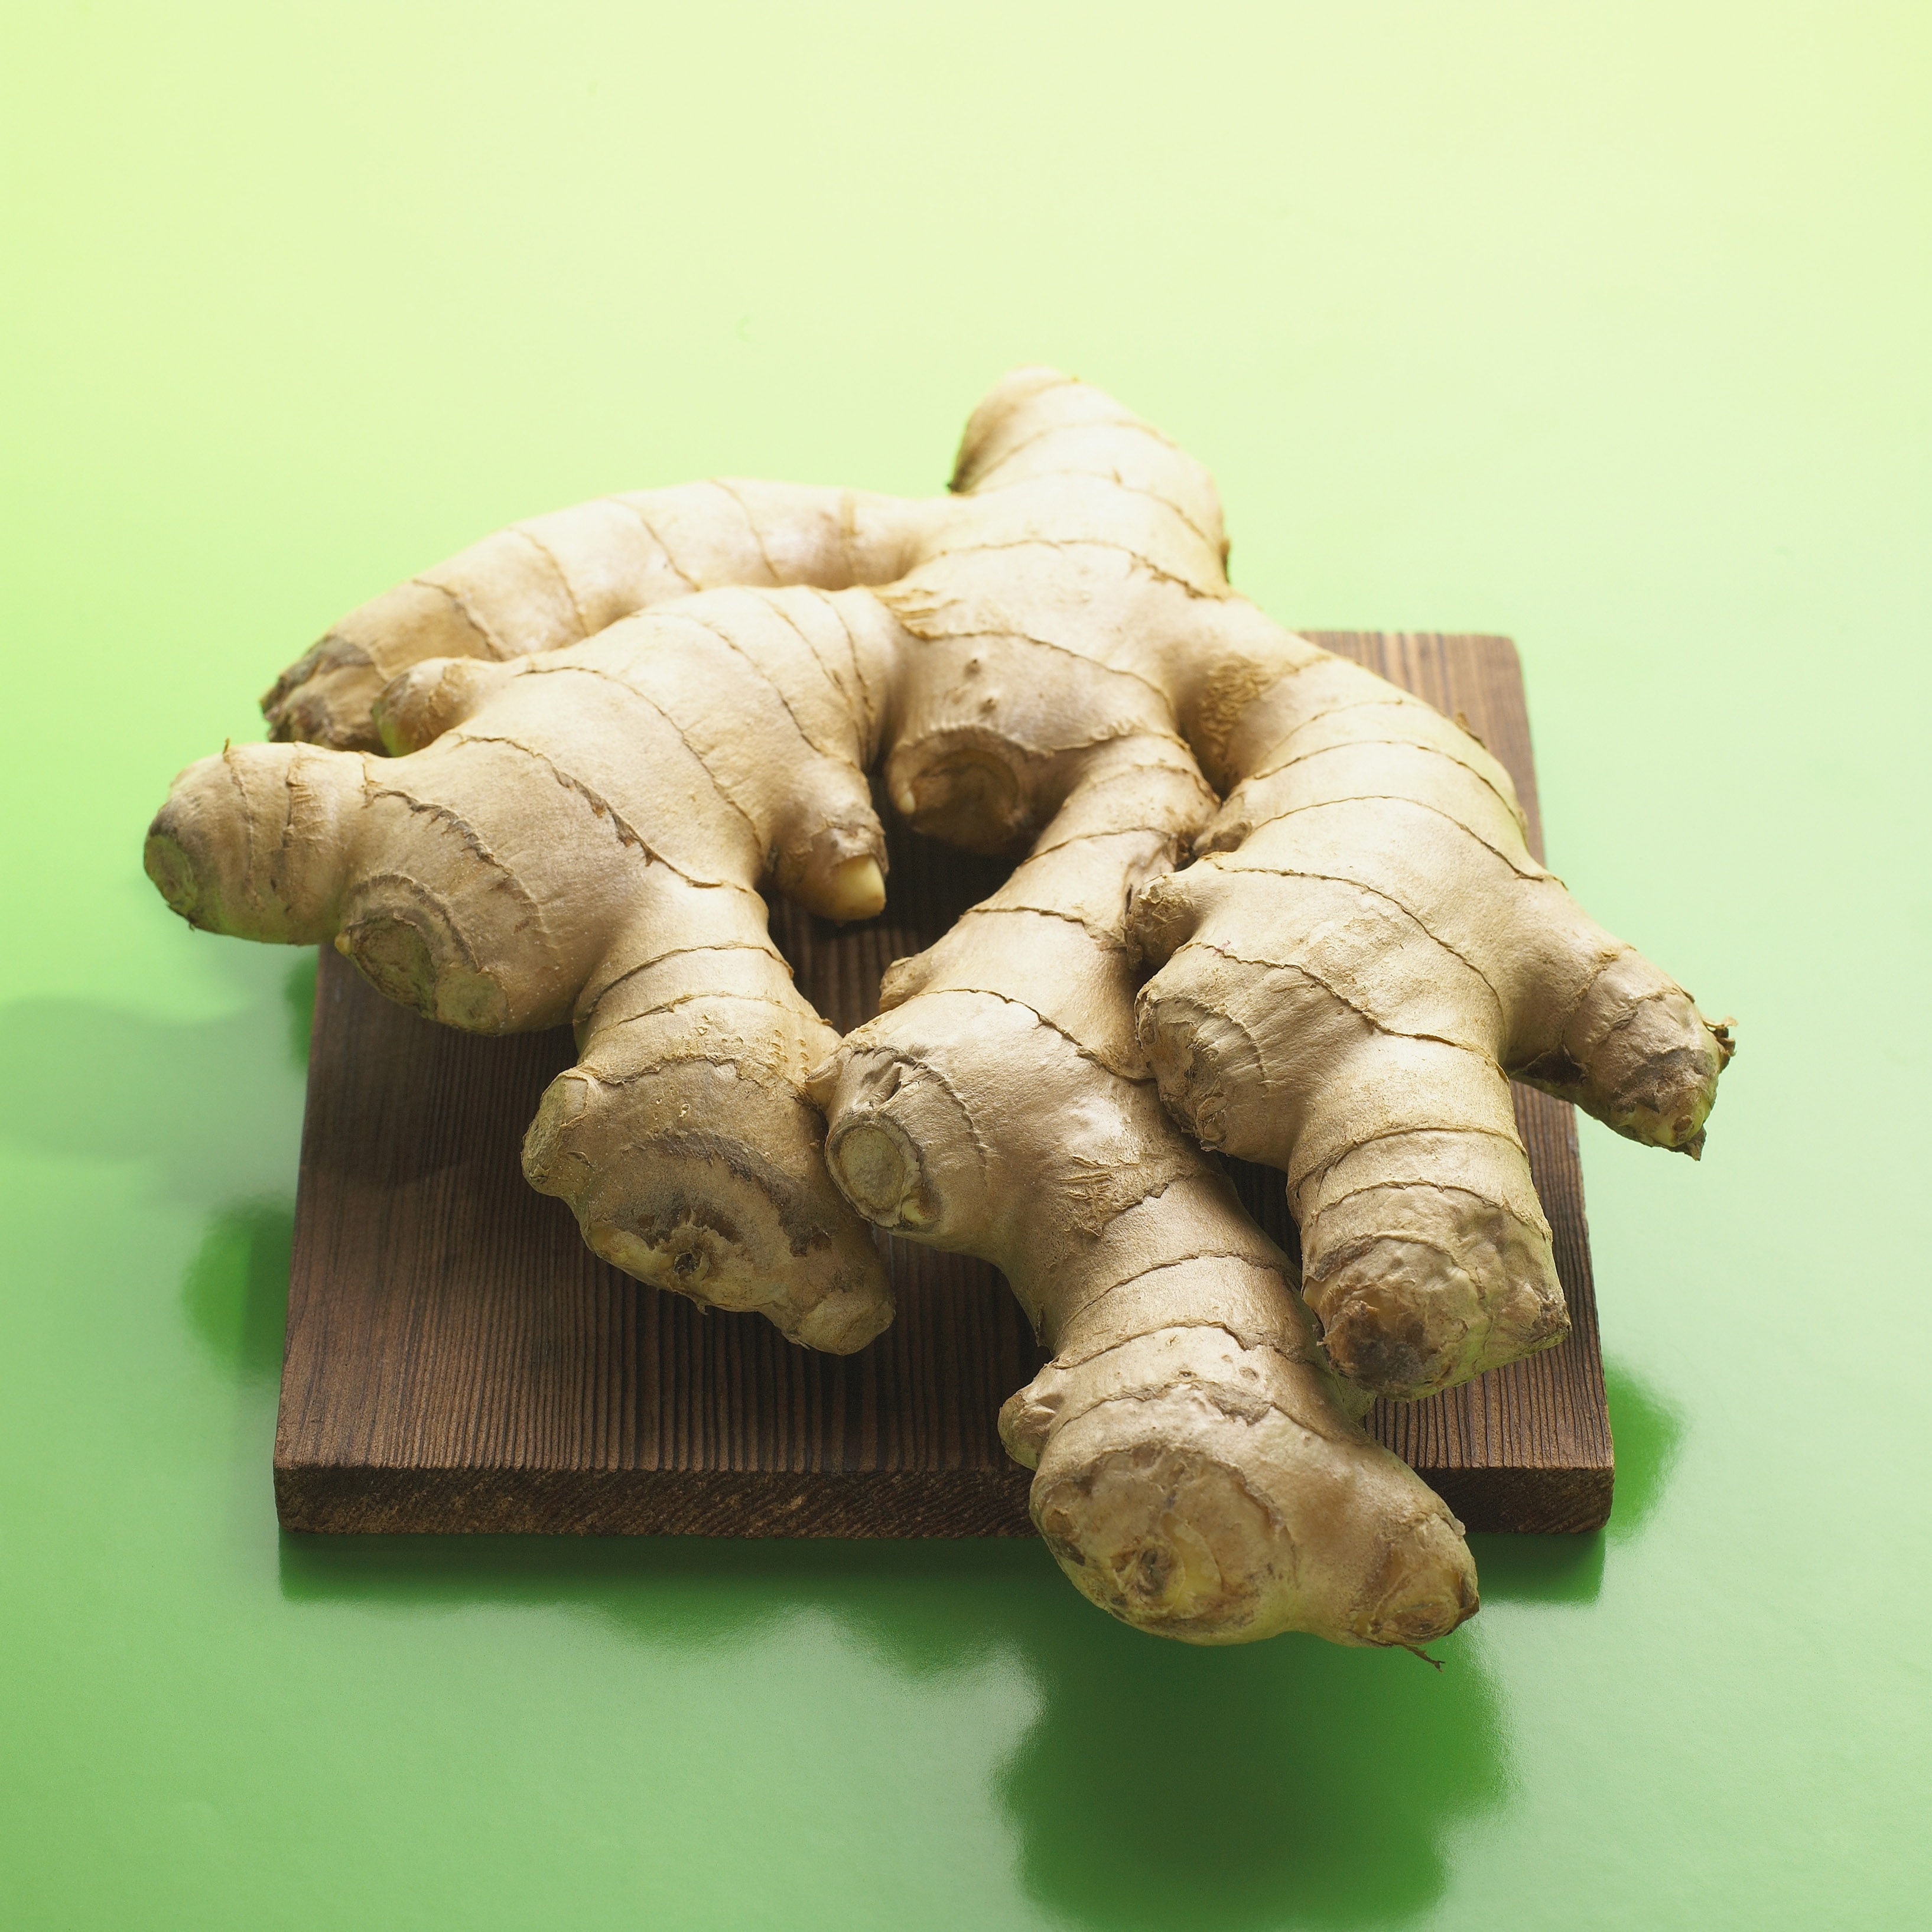
plant, wood, food, cooking, herb, produce, vegetable, healthy, vegetables, spices, ginger, flowering plant, root vegetable, land plant, bombycidae, ginger root